Tekken 3D: Prime Edition

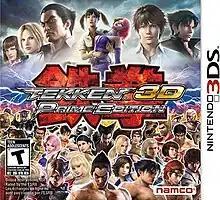
North American box art

is a 2012 fighting game developed by Arika and Namco Bandai Games and published by Namco Bandai Games for the Nintendo 3DS. It is the second "Tekken" game to be released for a Nintendo platform after the 2001 video game "Tekken Advance". The game is a graphically updated version of "Tekken 6" for the Nintendo 3DS, supporting the handheld's 3D capabilities and maintaining a steady 60 FPS even when running in 3D; however, the 3D is disabled during wireless play. 41 characters are included in the game, as well as 700 collectable Tekken cards. In addition, the 2011 film "" is included in the package.